Optimism

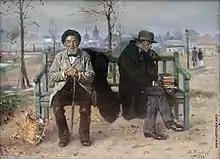
"An optimist and a pessimist", Vladimir Makovsky, 1893

Researchers operationalize the term "optimism" differently depending on their research. As with any trait characteristic, there are several ways to evaluate optimism, such as the Life Orientation Test (LOT), an eight-item scale developed in 1985 by Michael Scheier and Charles Carver.